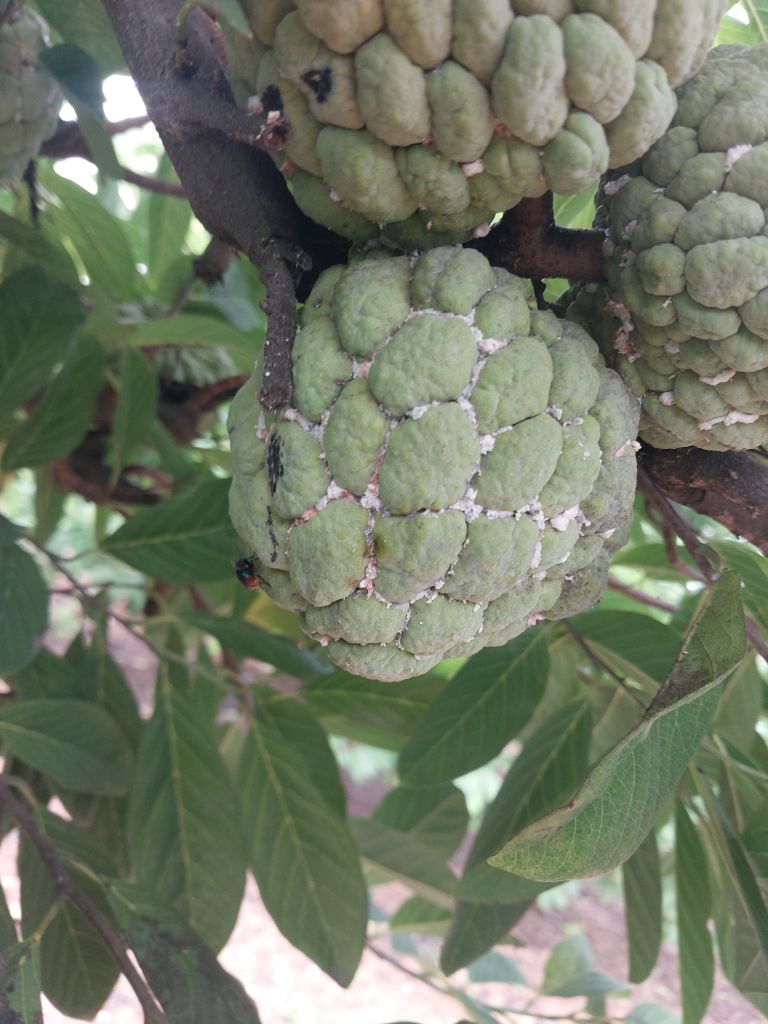
Disease label: Mealy Bug